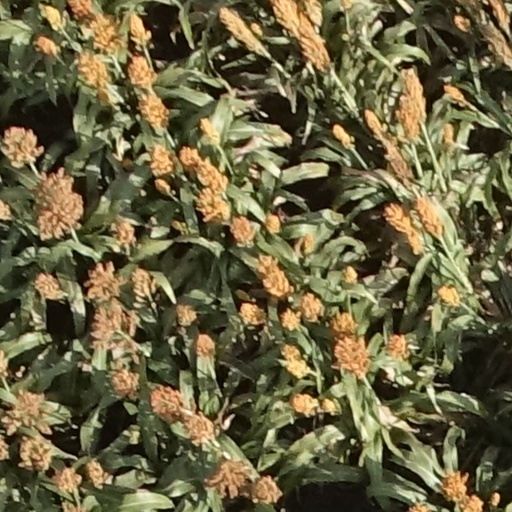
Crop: sorghum